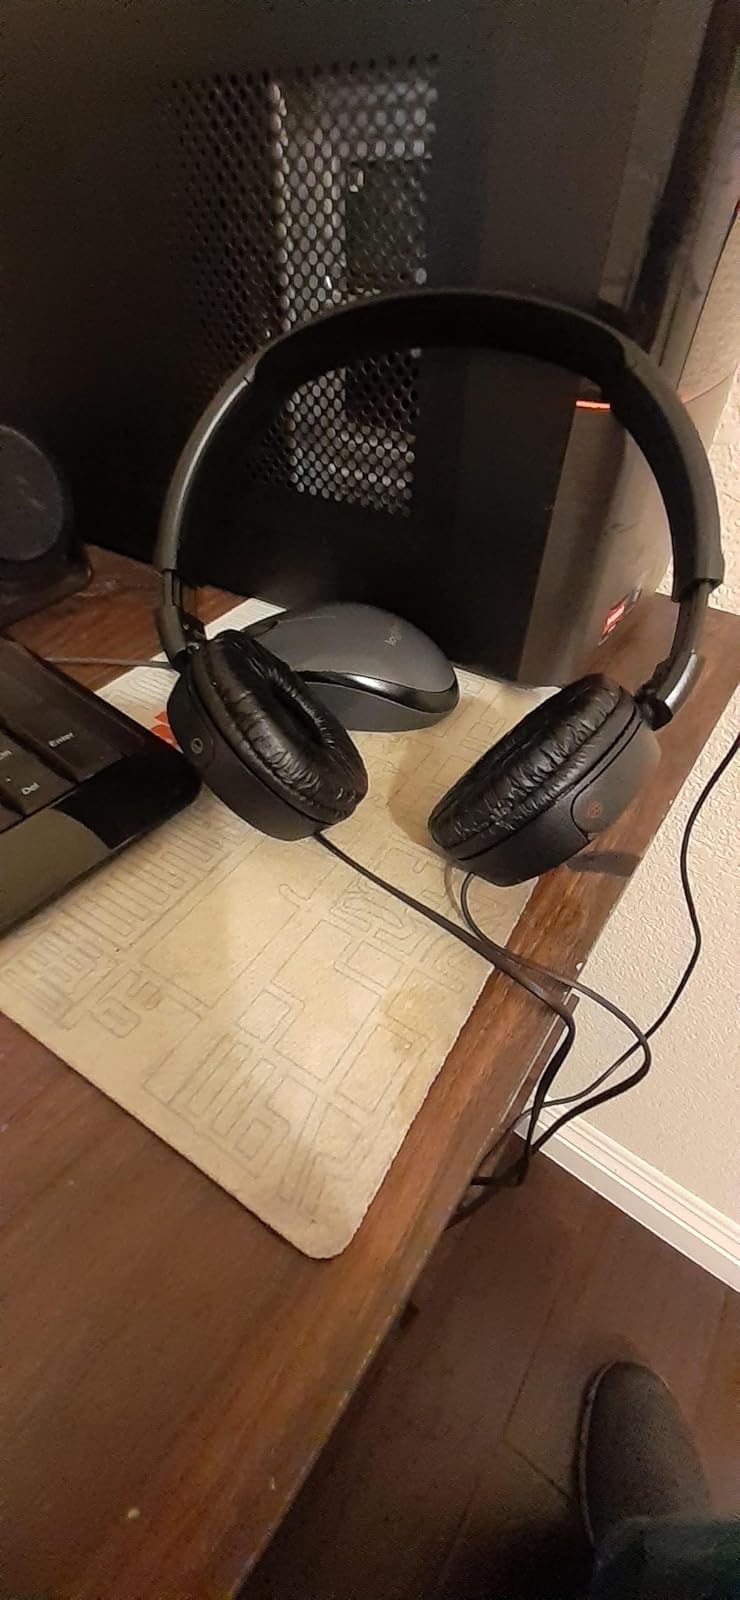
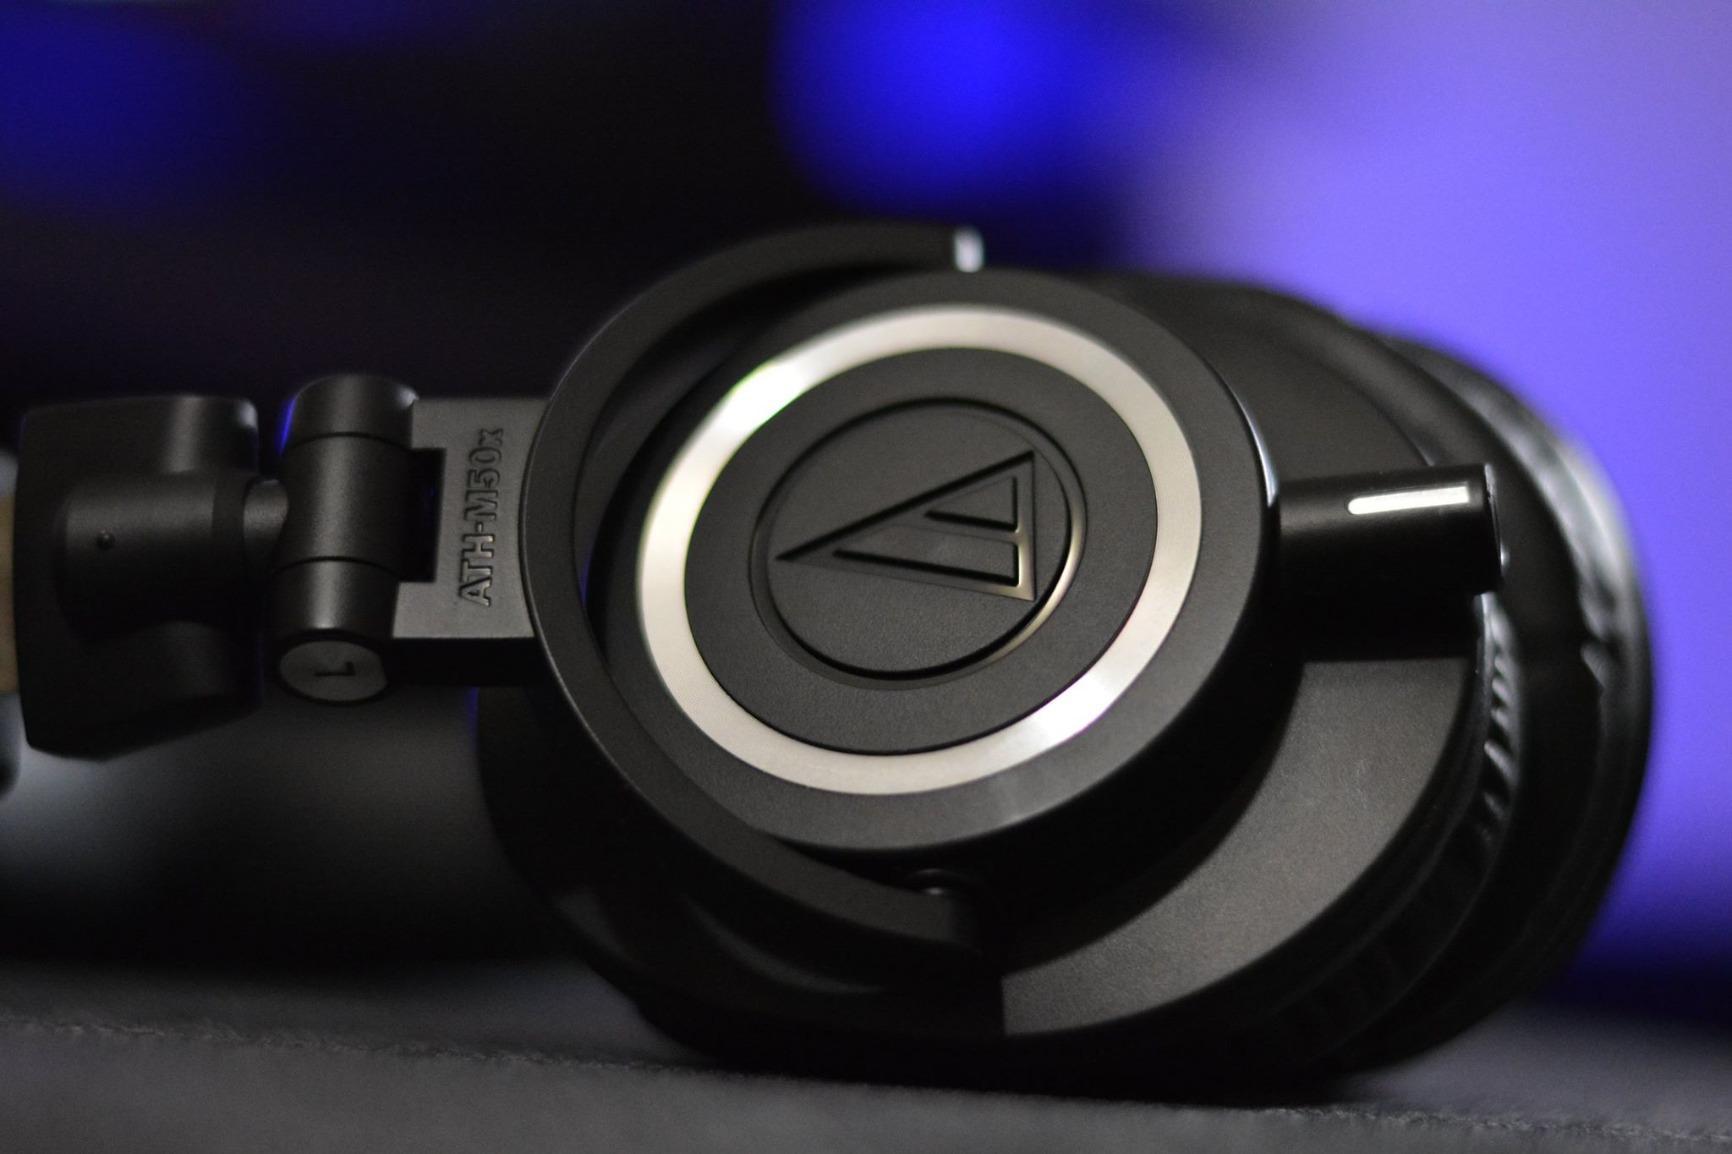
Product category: headphones
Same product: no